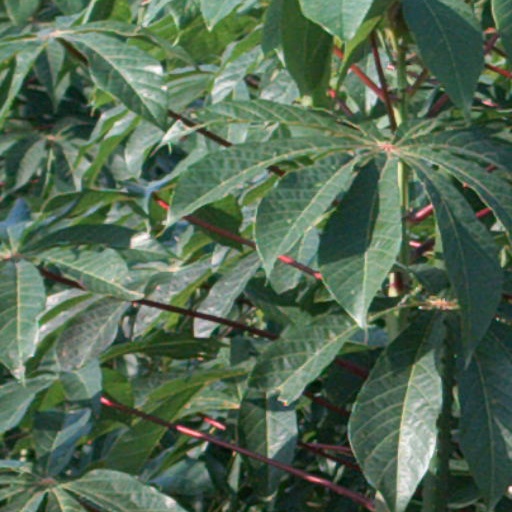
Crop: cassava